Minissima

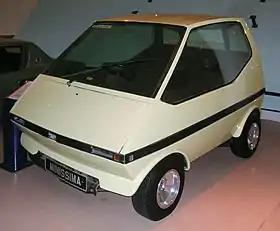
1972 Minissima

The Minissima is a small concept city car that was designed by William Towns (as the Townscar) as his idea for a replacement for the original Mini in 1972. It was displayed by British Leyland on their stand at the 1973 London Motor Show after they bought the prototype from Towns.